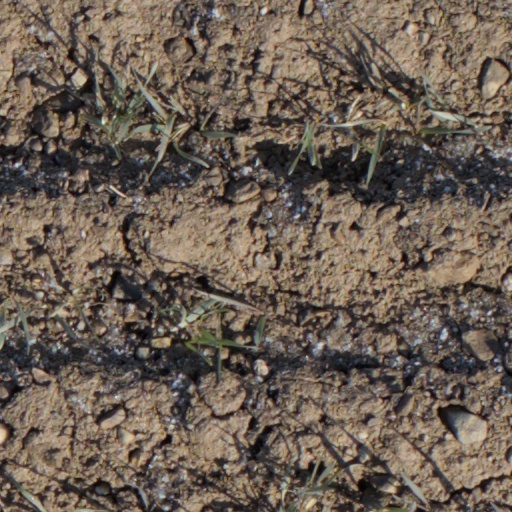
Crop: wheat